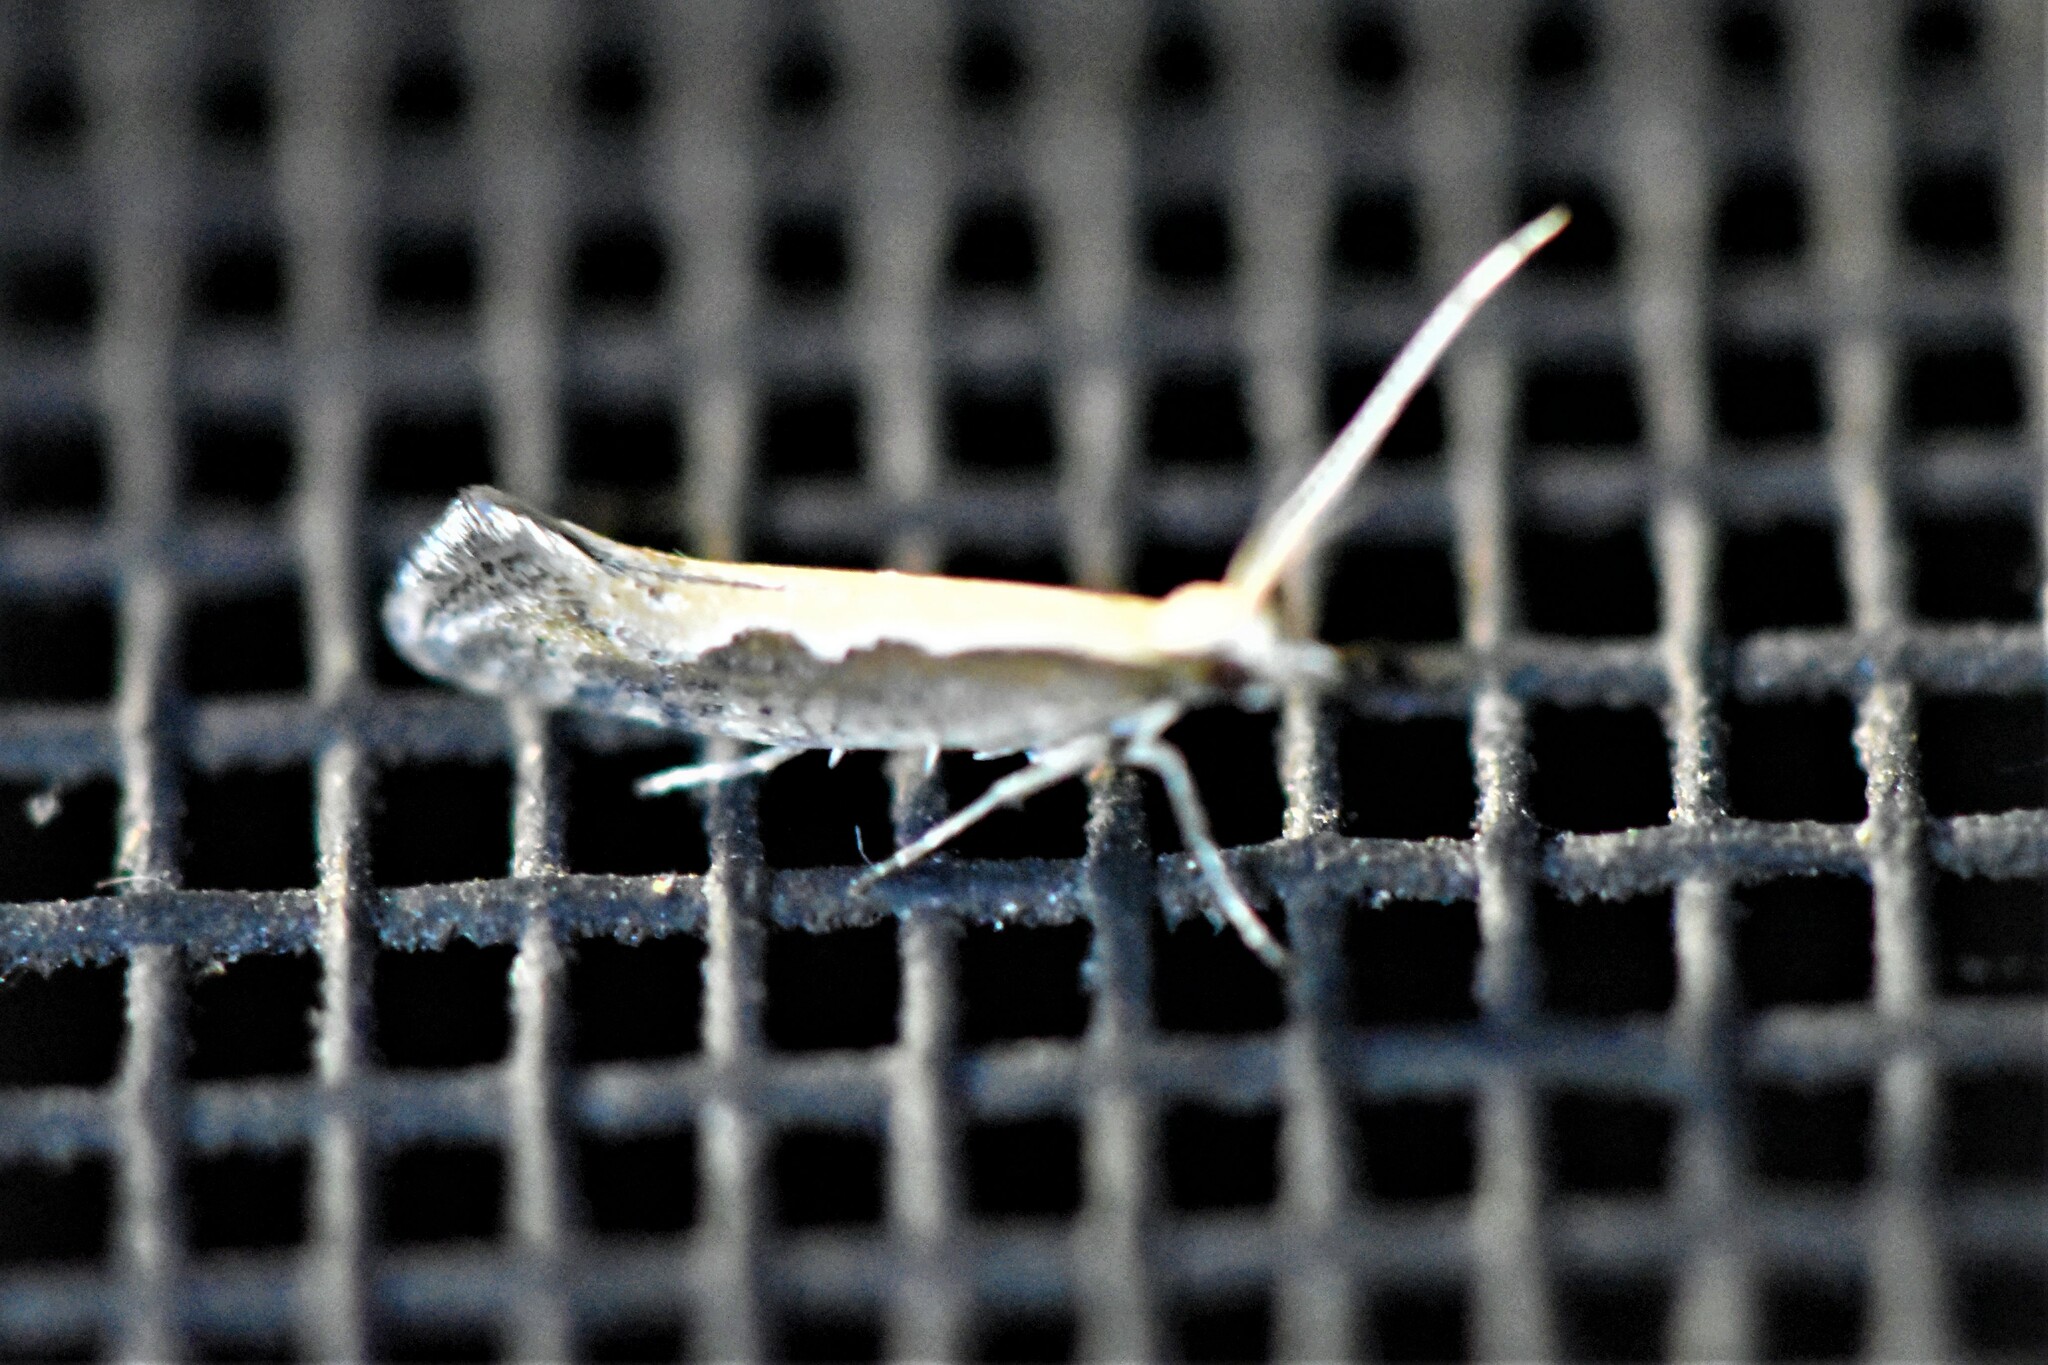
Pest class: diamondback_moth